Mario Impemba

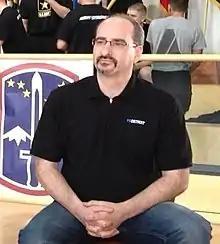
Impemba in Germany in 2013

Mario Impemba (born ) is an American former sportscaster, best known as the television play-by-play announcer for the Detroit Tigers from 2002 to 2018. Before working for the Tigers, he announced for the Los Angeles Angels on both television and radio and several minor league teams.